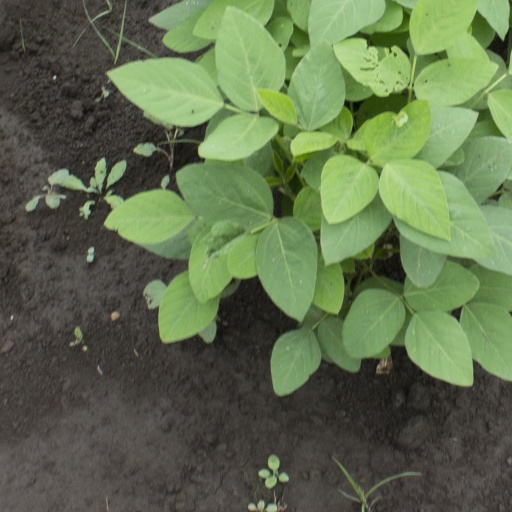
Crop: soybean